Describe the emotion expressed in this image:  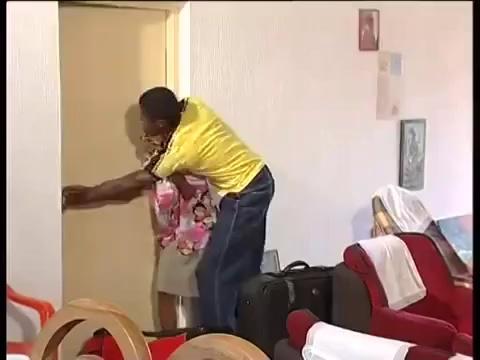
This person displays Suffering, valence and arousal with low intensity.